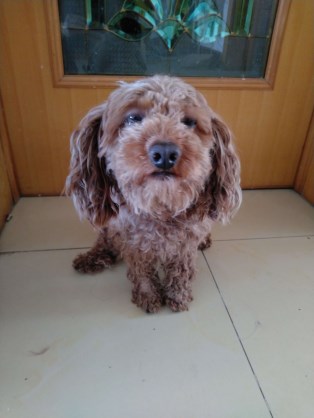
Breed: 7449-n000128-teddy